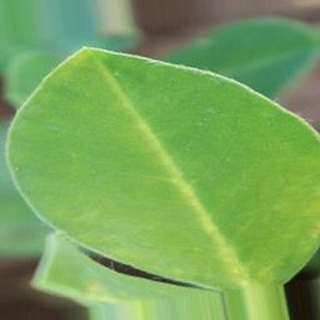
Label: healthy_groundnut